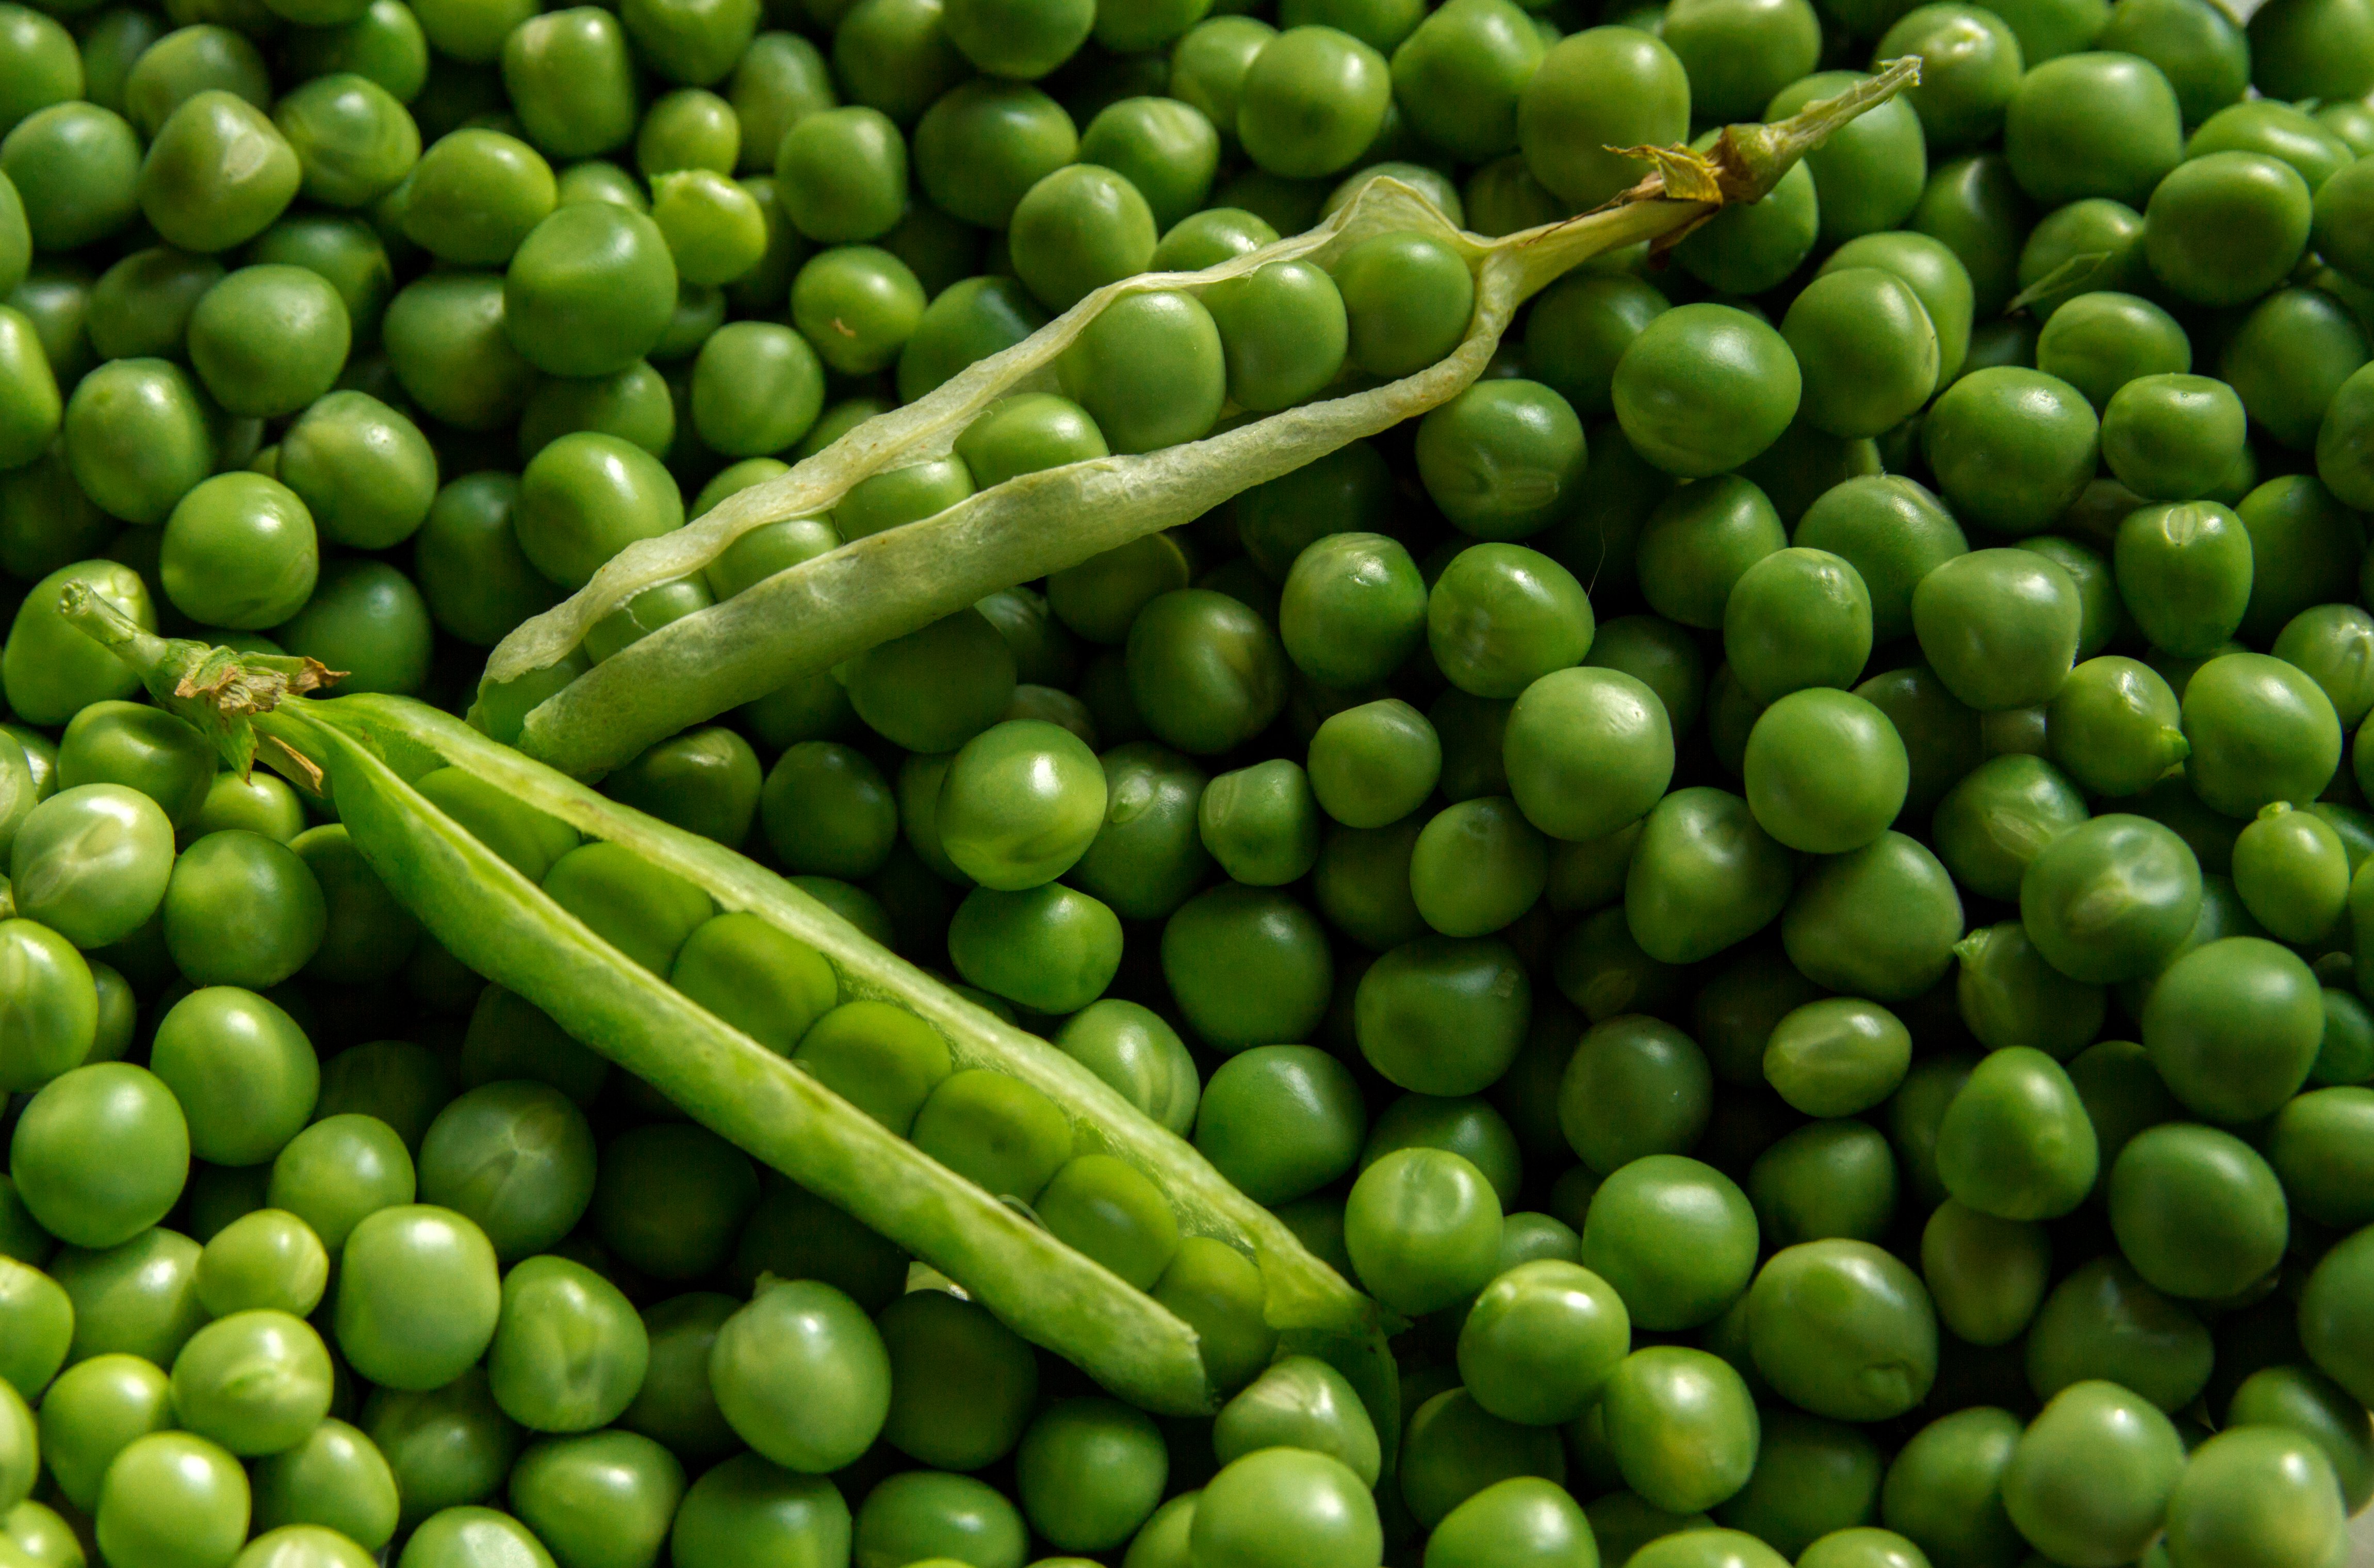
growth, plant, fruit, seed, food, green, farming, produce, vegetable, crop, natural, fresh, agriculture, pea, background, nutrition, vegetables, textures, veggies, organic, peas, flowering plant, land plant, common bean